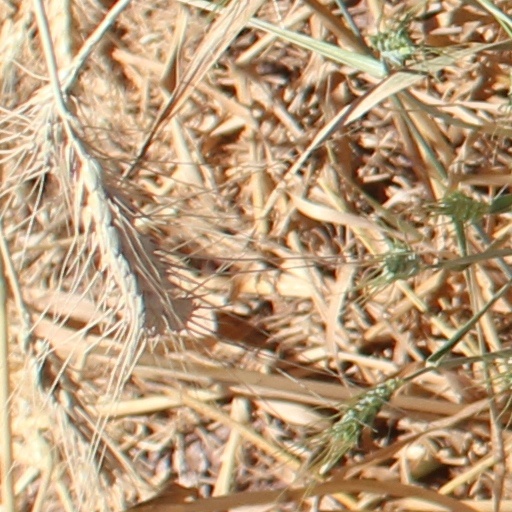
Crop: wheat